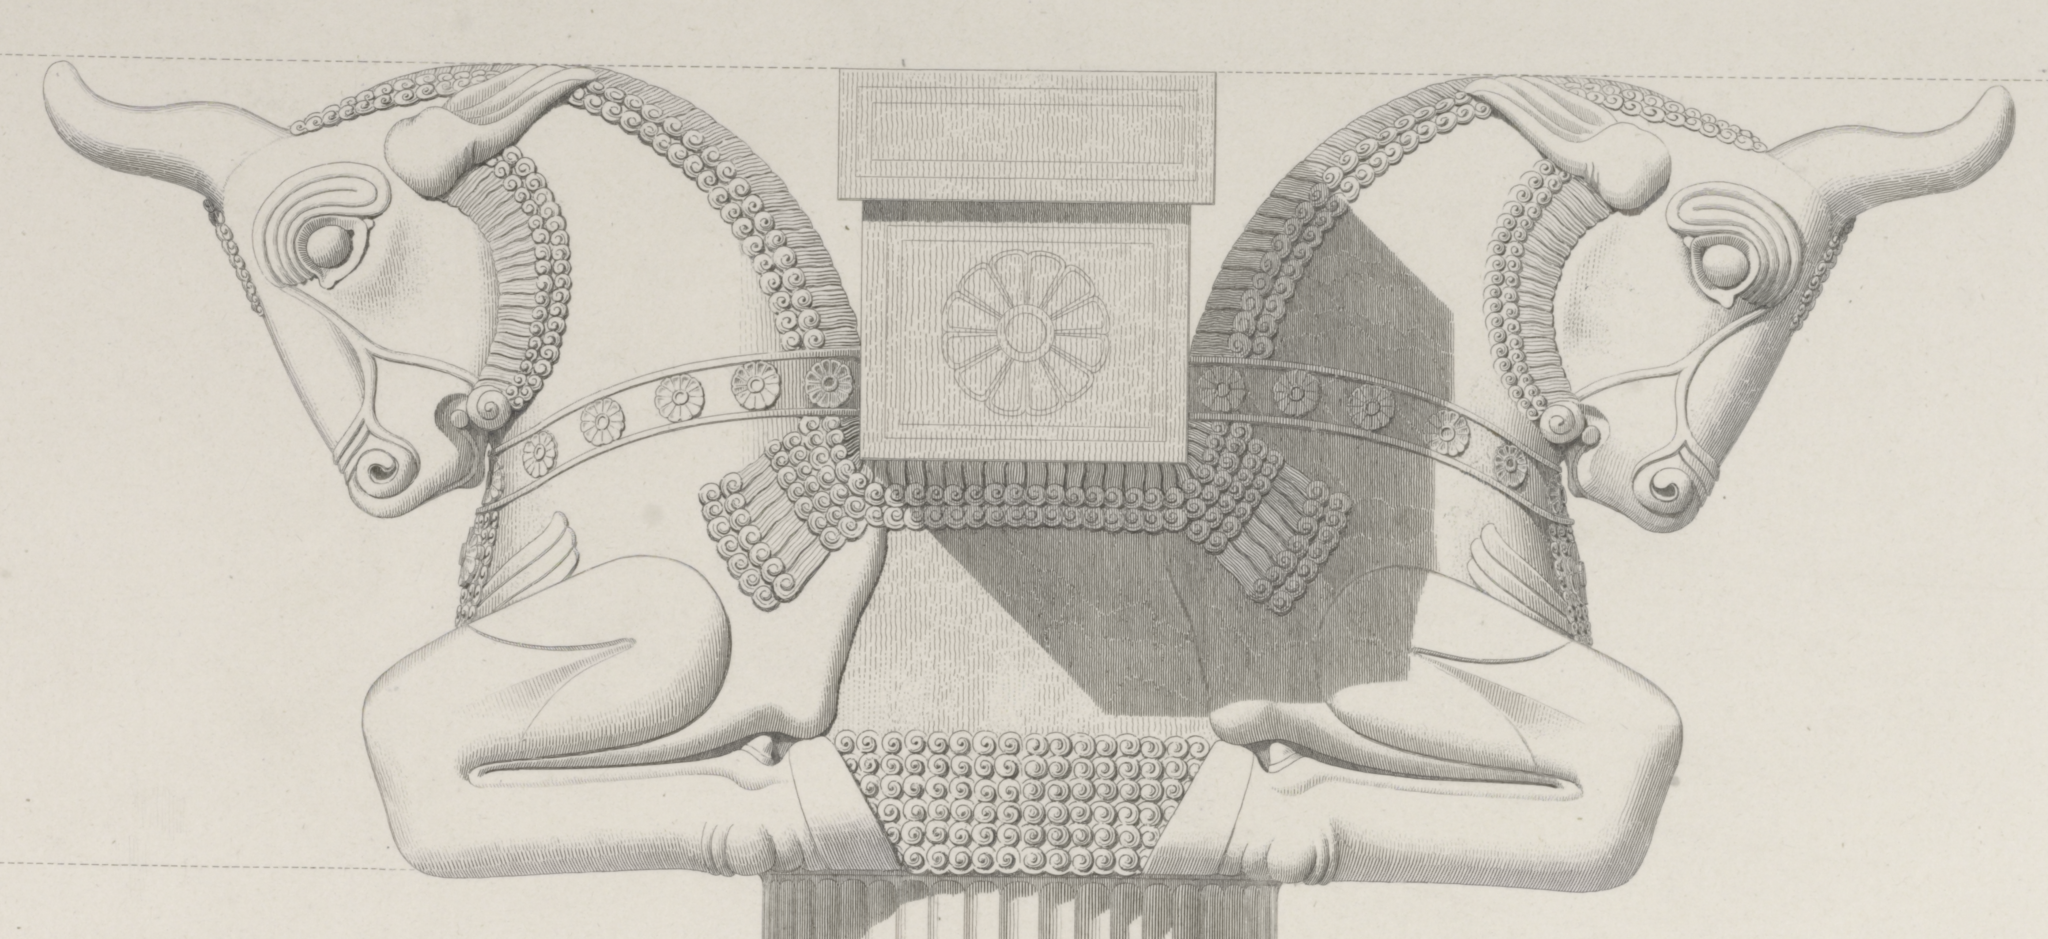
Title: Persépolis. Palais no. 2. Détails de colonnes-fa
Description: Persépolis. Palais no. 2. Détails de colonnes
Date: 2021-02-21
Categories: Bull capitals in Persepolis, Illustrations of Persepolis